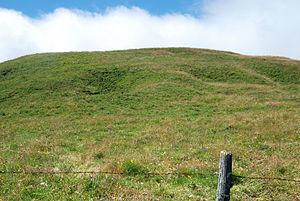
Tras Reste des habitats traditionnels provisoires d'estive dans le Cézallier avant la construction des burons (Puy-de-Dôme, France).
Un buron est un bâtiment en pierre, couvert de lauzes ou d'ardoises, que l'on trouve sur les « montagnes », pâturages en altitude que les éleveurs de vallée possèdent et exploitent de façon saisonnière dans les monts du Cantal, l'Aubrac, le Cézallier et les monts Dore. Ils servent à abriter la fabrication du fromage : le cantal, le laguiole ou fourme d'Aubrac, le saint-nectaire lors de l’estive, et à loger les buronniers.